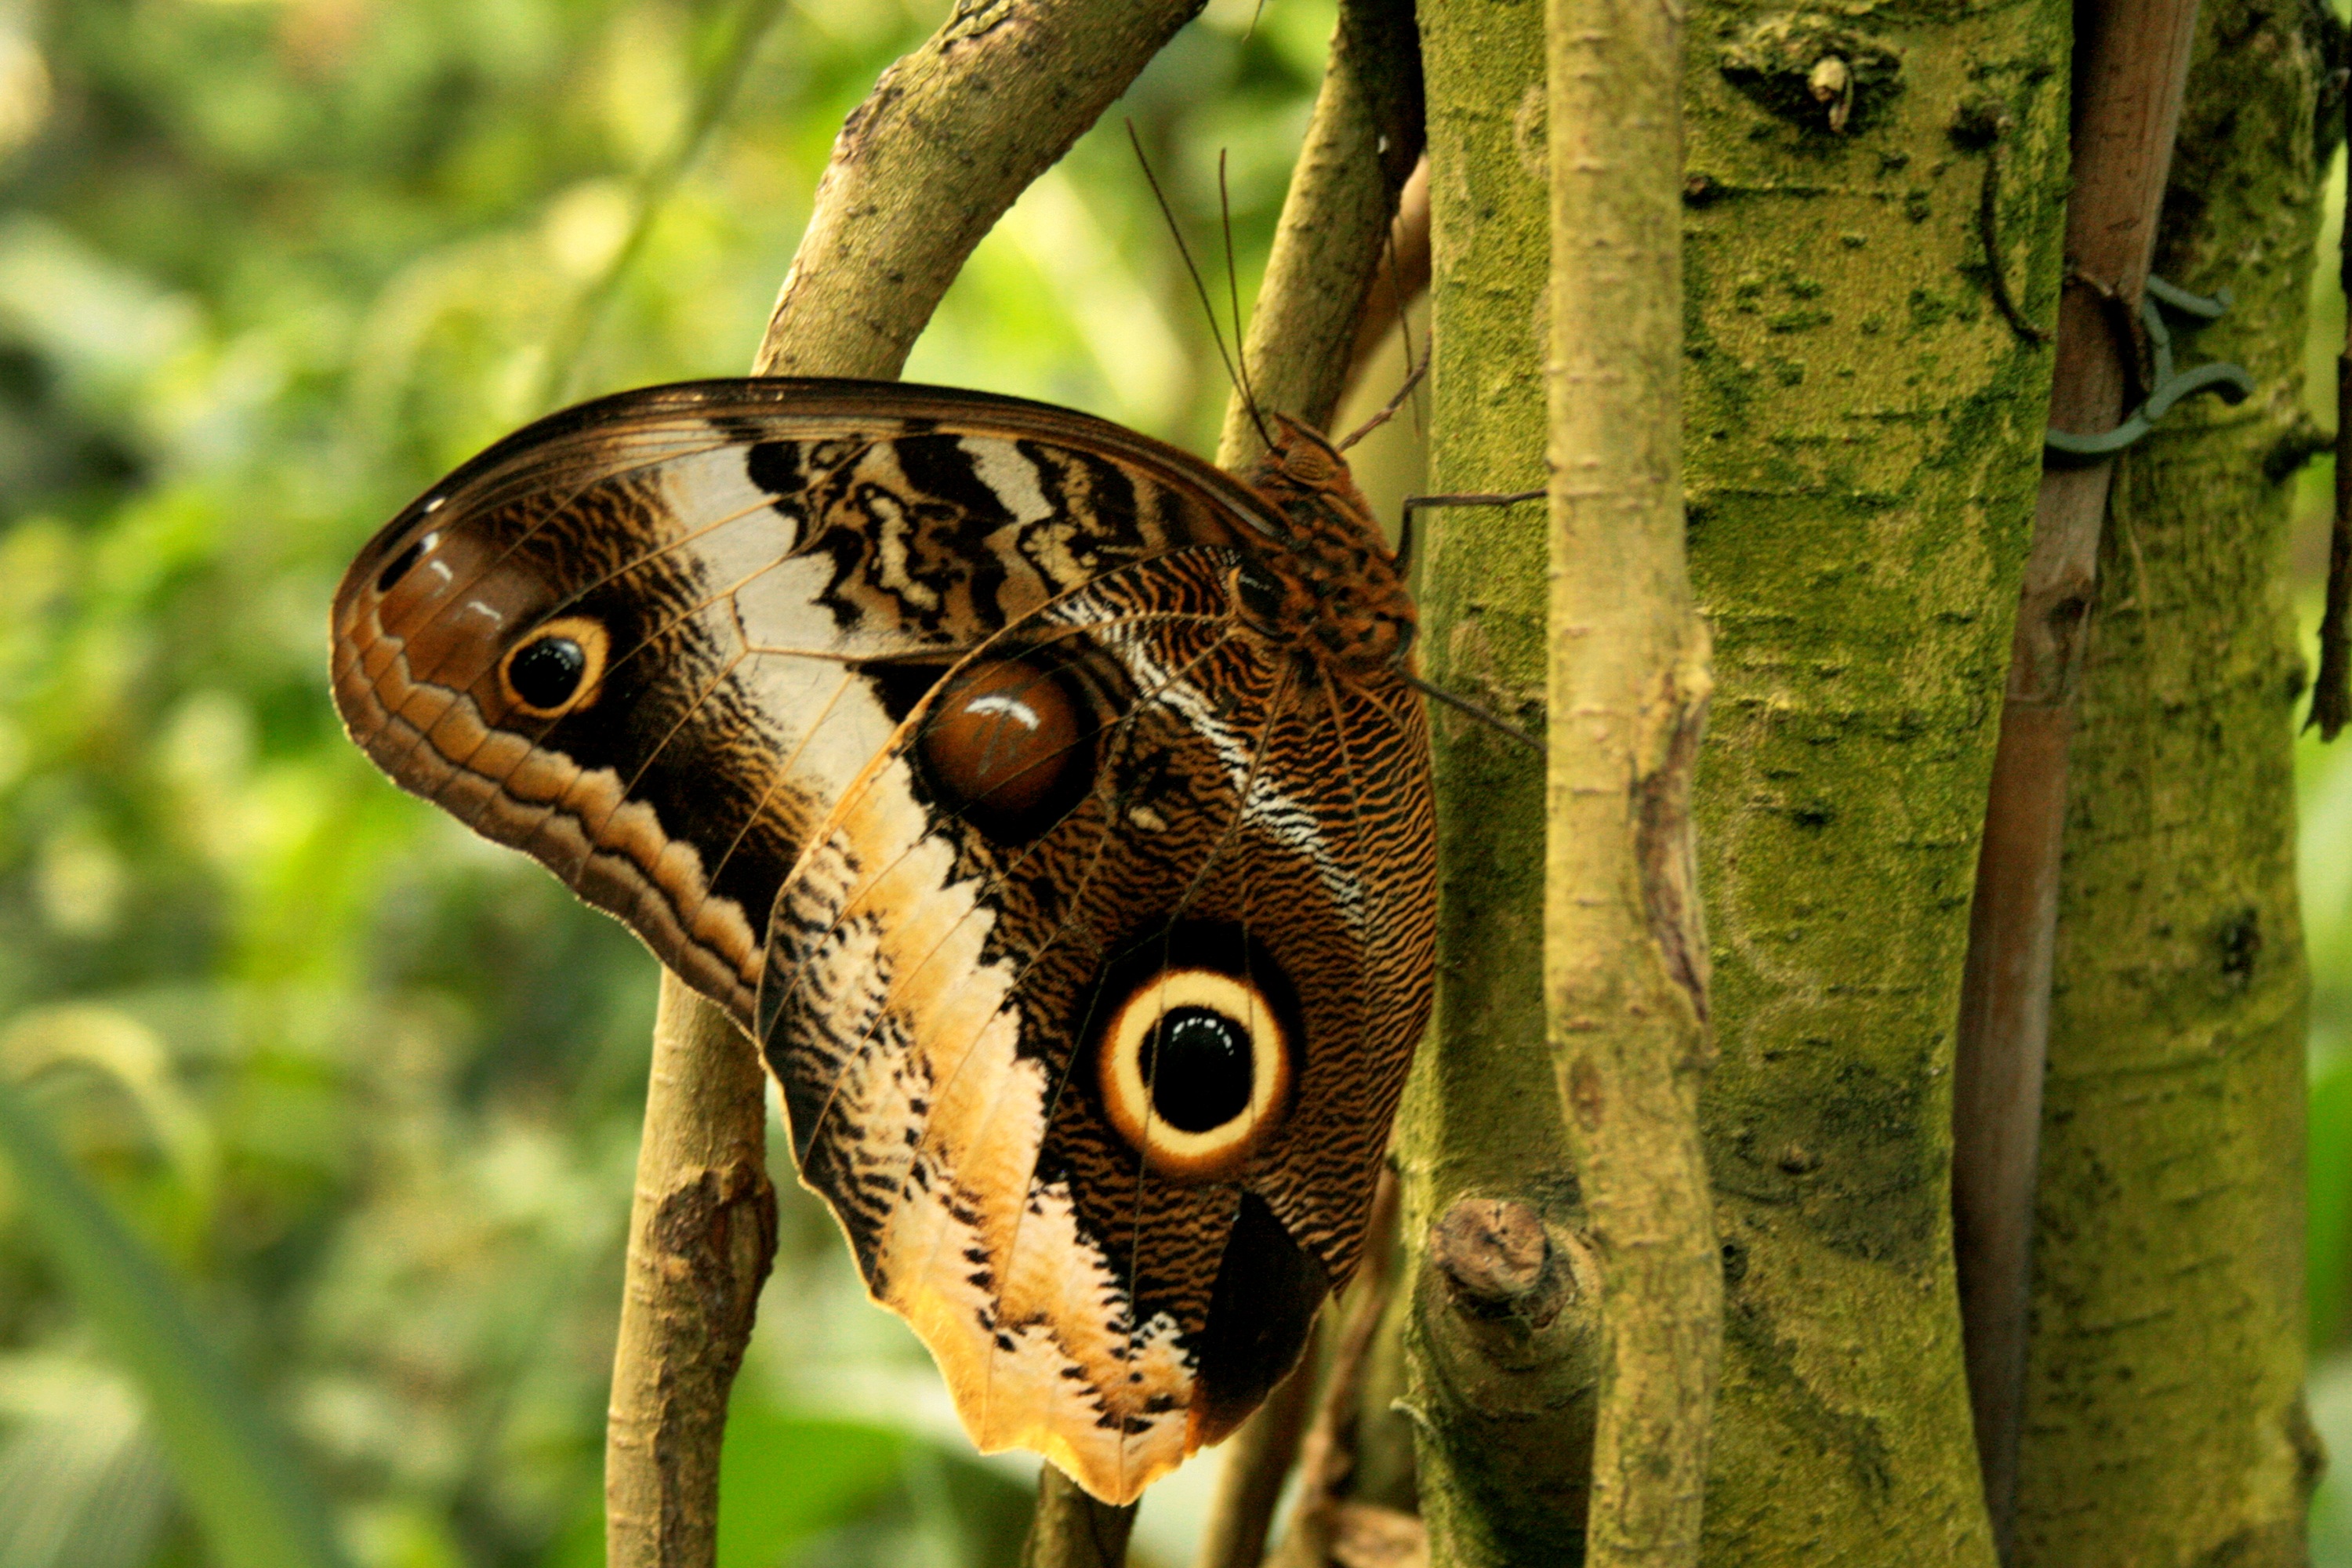
nature, track, flower, animal, wildlife, jungle, insect, butterfly, fauna, invertebrate, close up, eye, tropics, macro photography, cocoon, moths and butterflies